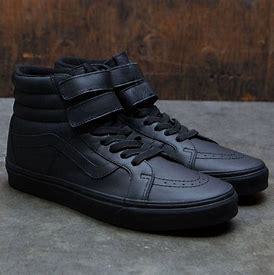
Brand: Vans
Model: SK8 Hi Reissue